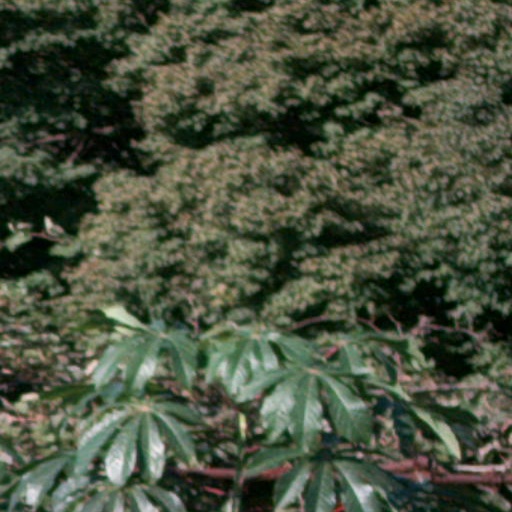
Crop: cassava